Nekhel

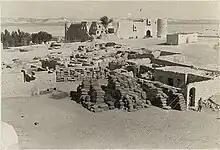
Kalat Nekhel fortress

Nikhel (also spelled and pronounced Nikhl) is administratively a city (though realistically more of a town) and the capital of the eponymous "markaz" (county) North Sinai Governorate, Egypt. It is located in the heart of the Sinai Peninsula bordered to its south by the South Sinai Governorate, and is bordered from the west by the Sinai side of the Suez governorate, from the east by the international border of Egypt with Israel, and from the north by Al-Hasana markaz. It is located at the skirts of al-Tih Mountains and foothills at an elevation of . The coordinates of the city is 29°54'N; 33°45'E. In addition to the town of Nikhel, the markaz comprises 10 other towns and settlements: al-Contilla, Wadi al-Haj, Sadr al-Hitan, al-Tamad, Bir Grid, al-Khafaga, al-Buruk, al-Netila, Ein Twibah and al-Salam.